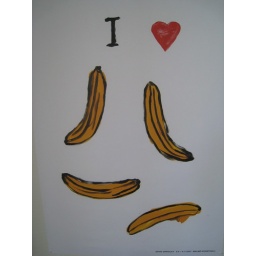
on our wall in the office at tenk